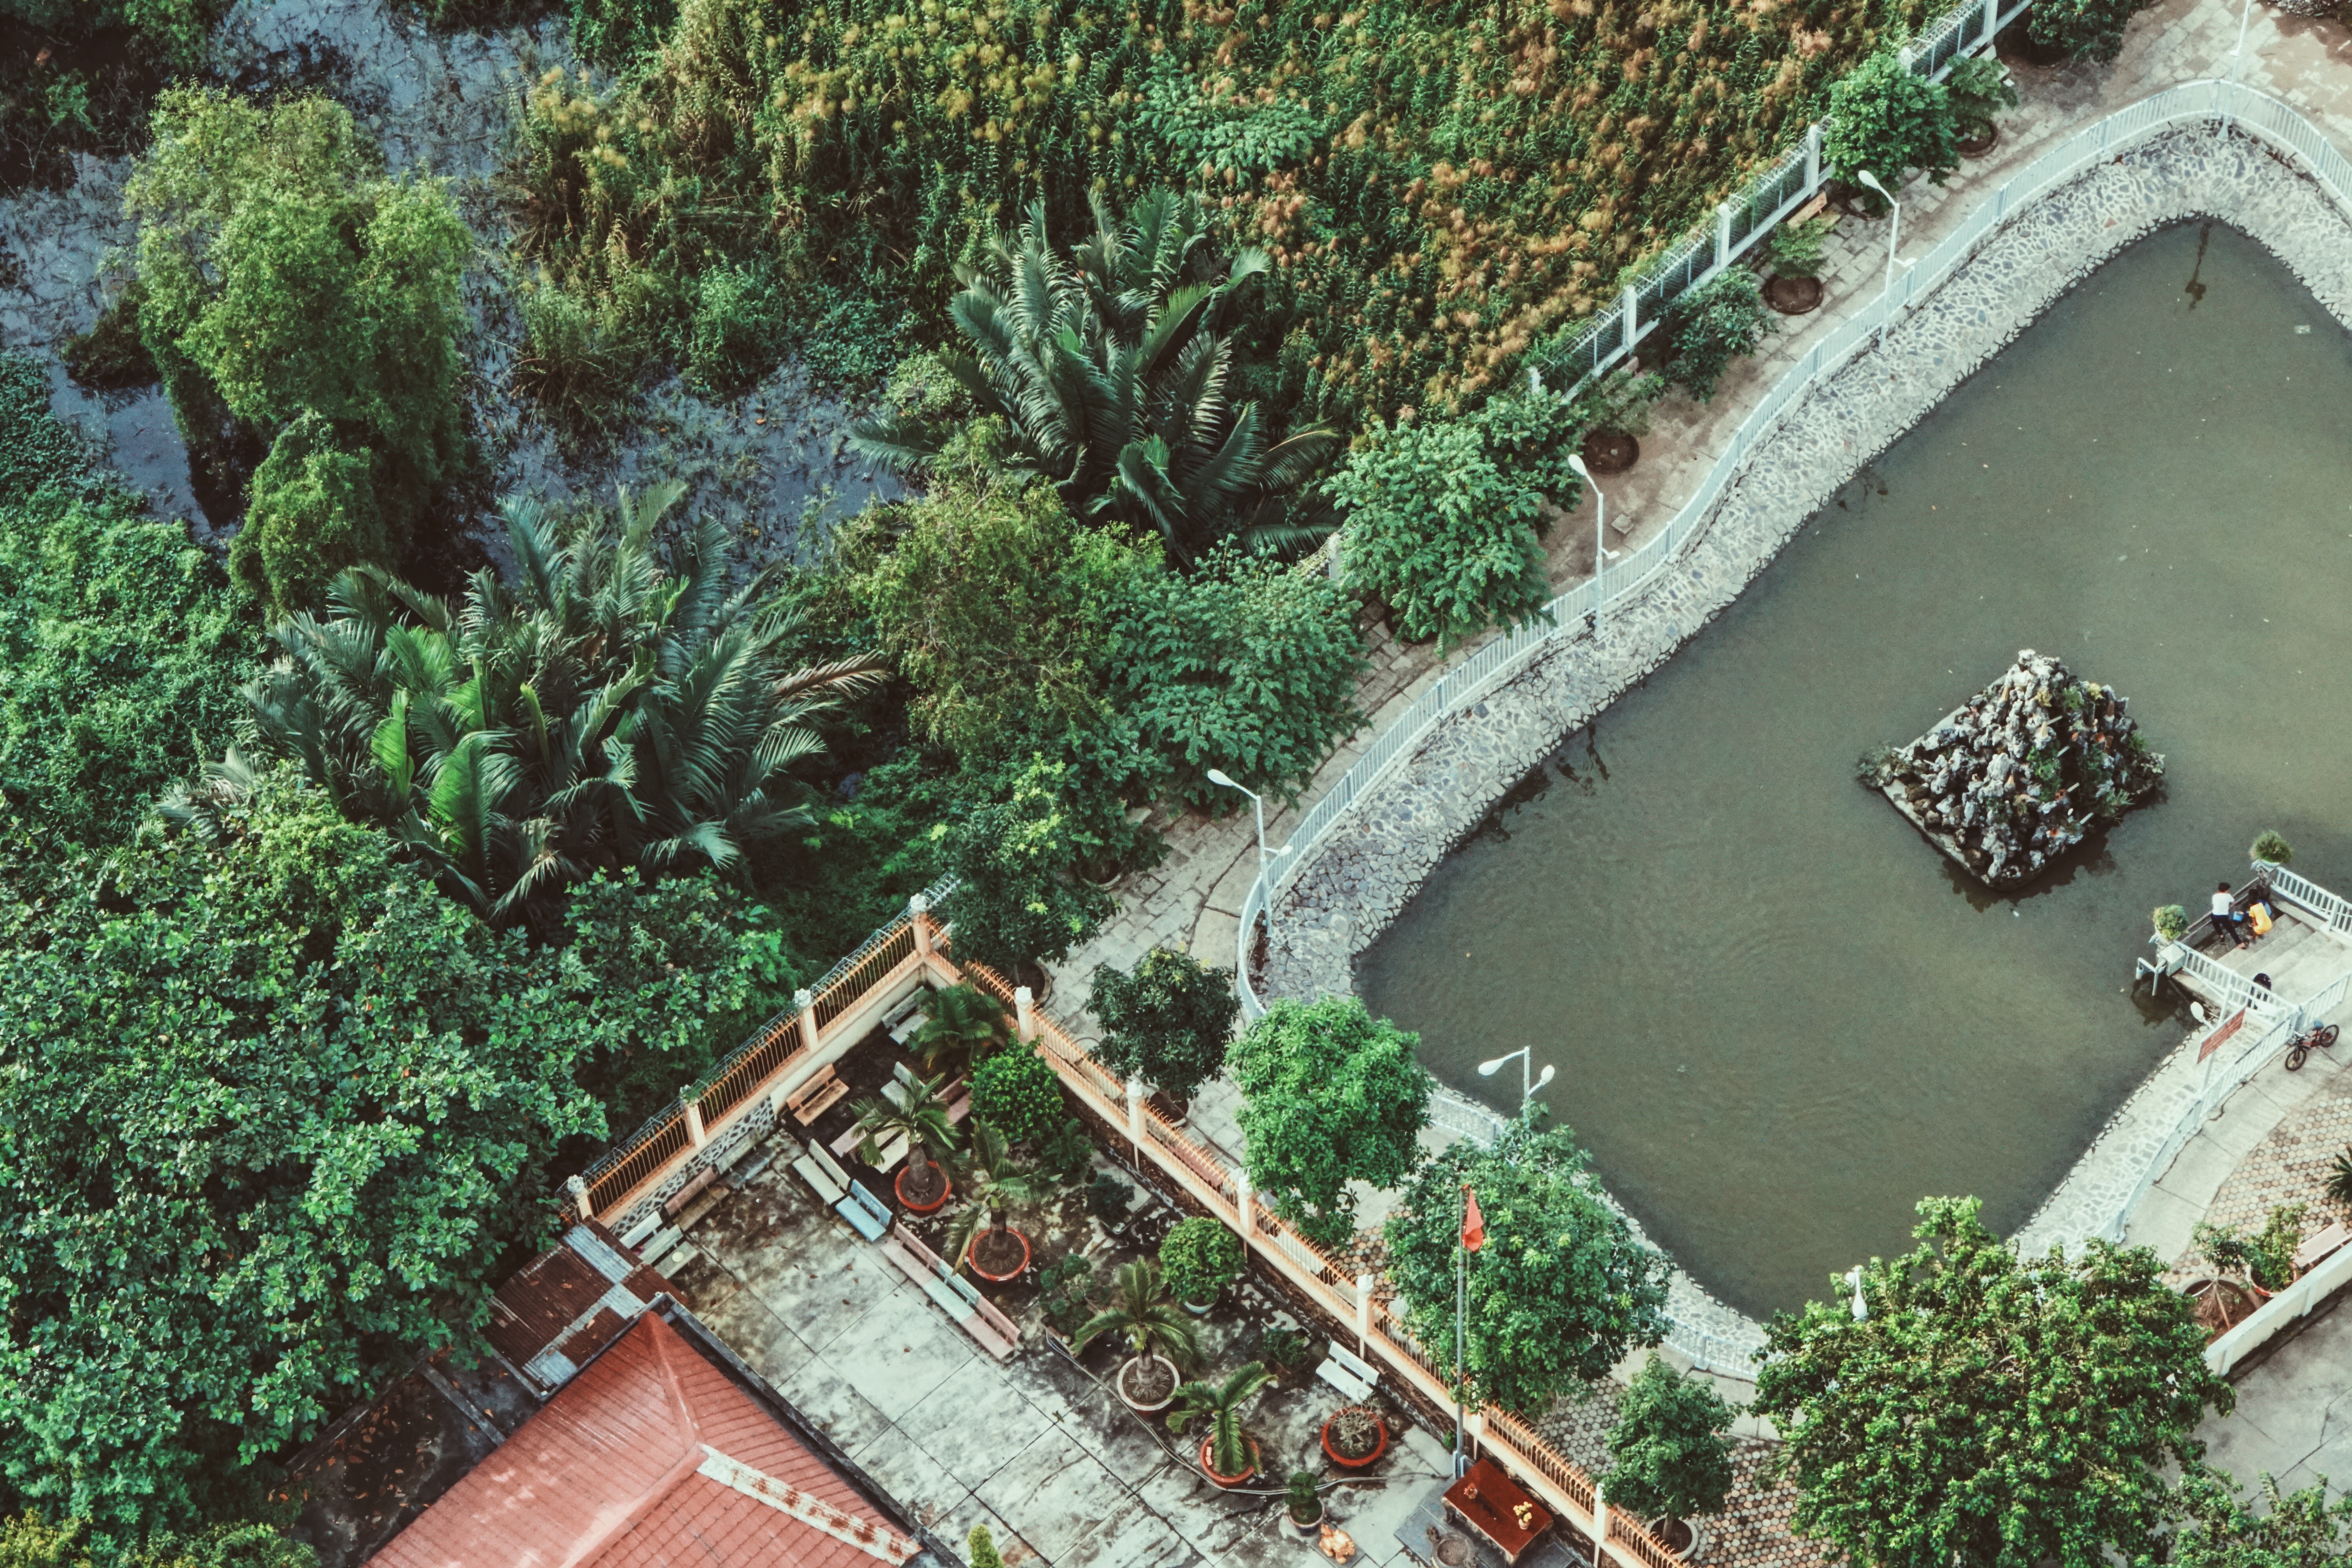
garden, waterway, aerial photography, geological phenomenon